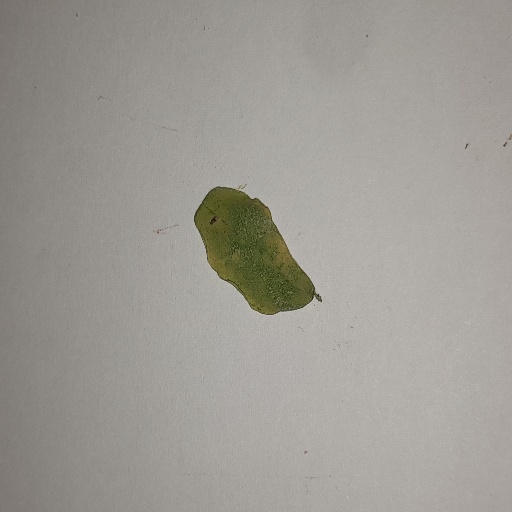
Species: Sojina
Leaf condition: Yellow Leaf